Mary Cassatt

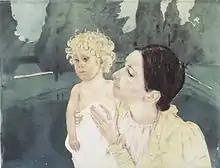
Mary Cassatt, "Mother and Child Before a Pool", . Drypoint and aquatint on laid paper, Brooklyn Museum

Cassatt and her contemporaries enjoyed the wave of feminism that occurred in the 1840s, allowing them access to educational institutions at newly coed colleges and universities, such as Oberlin and the University of Michigan. Likewise, women's colleges such as Vassar, Smith and Wellesley opened their doors during this time. Cassatt was an outspoken advocate for women's equality, campaigning with her friends for equal travel scholarships for students in the 1860s, and the right to vote in the 1910s.